Burrell School District

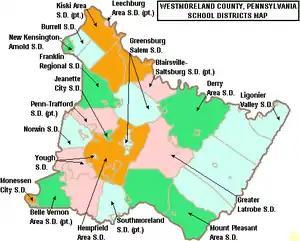

The Burrell School District is a small, suburban public school district located in northern Westmoreland County, Pennsylvania, United States. The district is northeast of Pittsburgh. The Burrell School District serves the City of Lower Burrell and Upper Burrell Township. The District covers . According to 2000 federal census data, Burrell School District serves a resident population of 14,848 people. By 2010, the District's population declined to 14,081 people. The educational attainment levels for the Burrell School District population (25 years old and over) were 93.1% high school graduates and 23% college graduates. The district is one of the 500 public school districts of Pennsylvania.